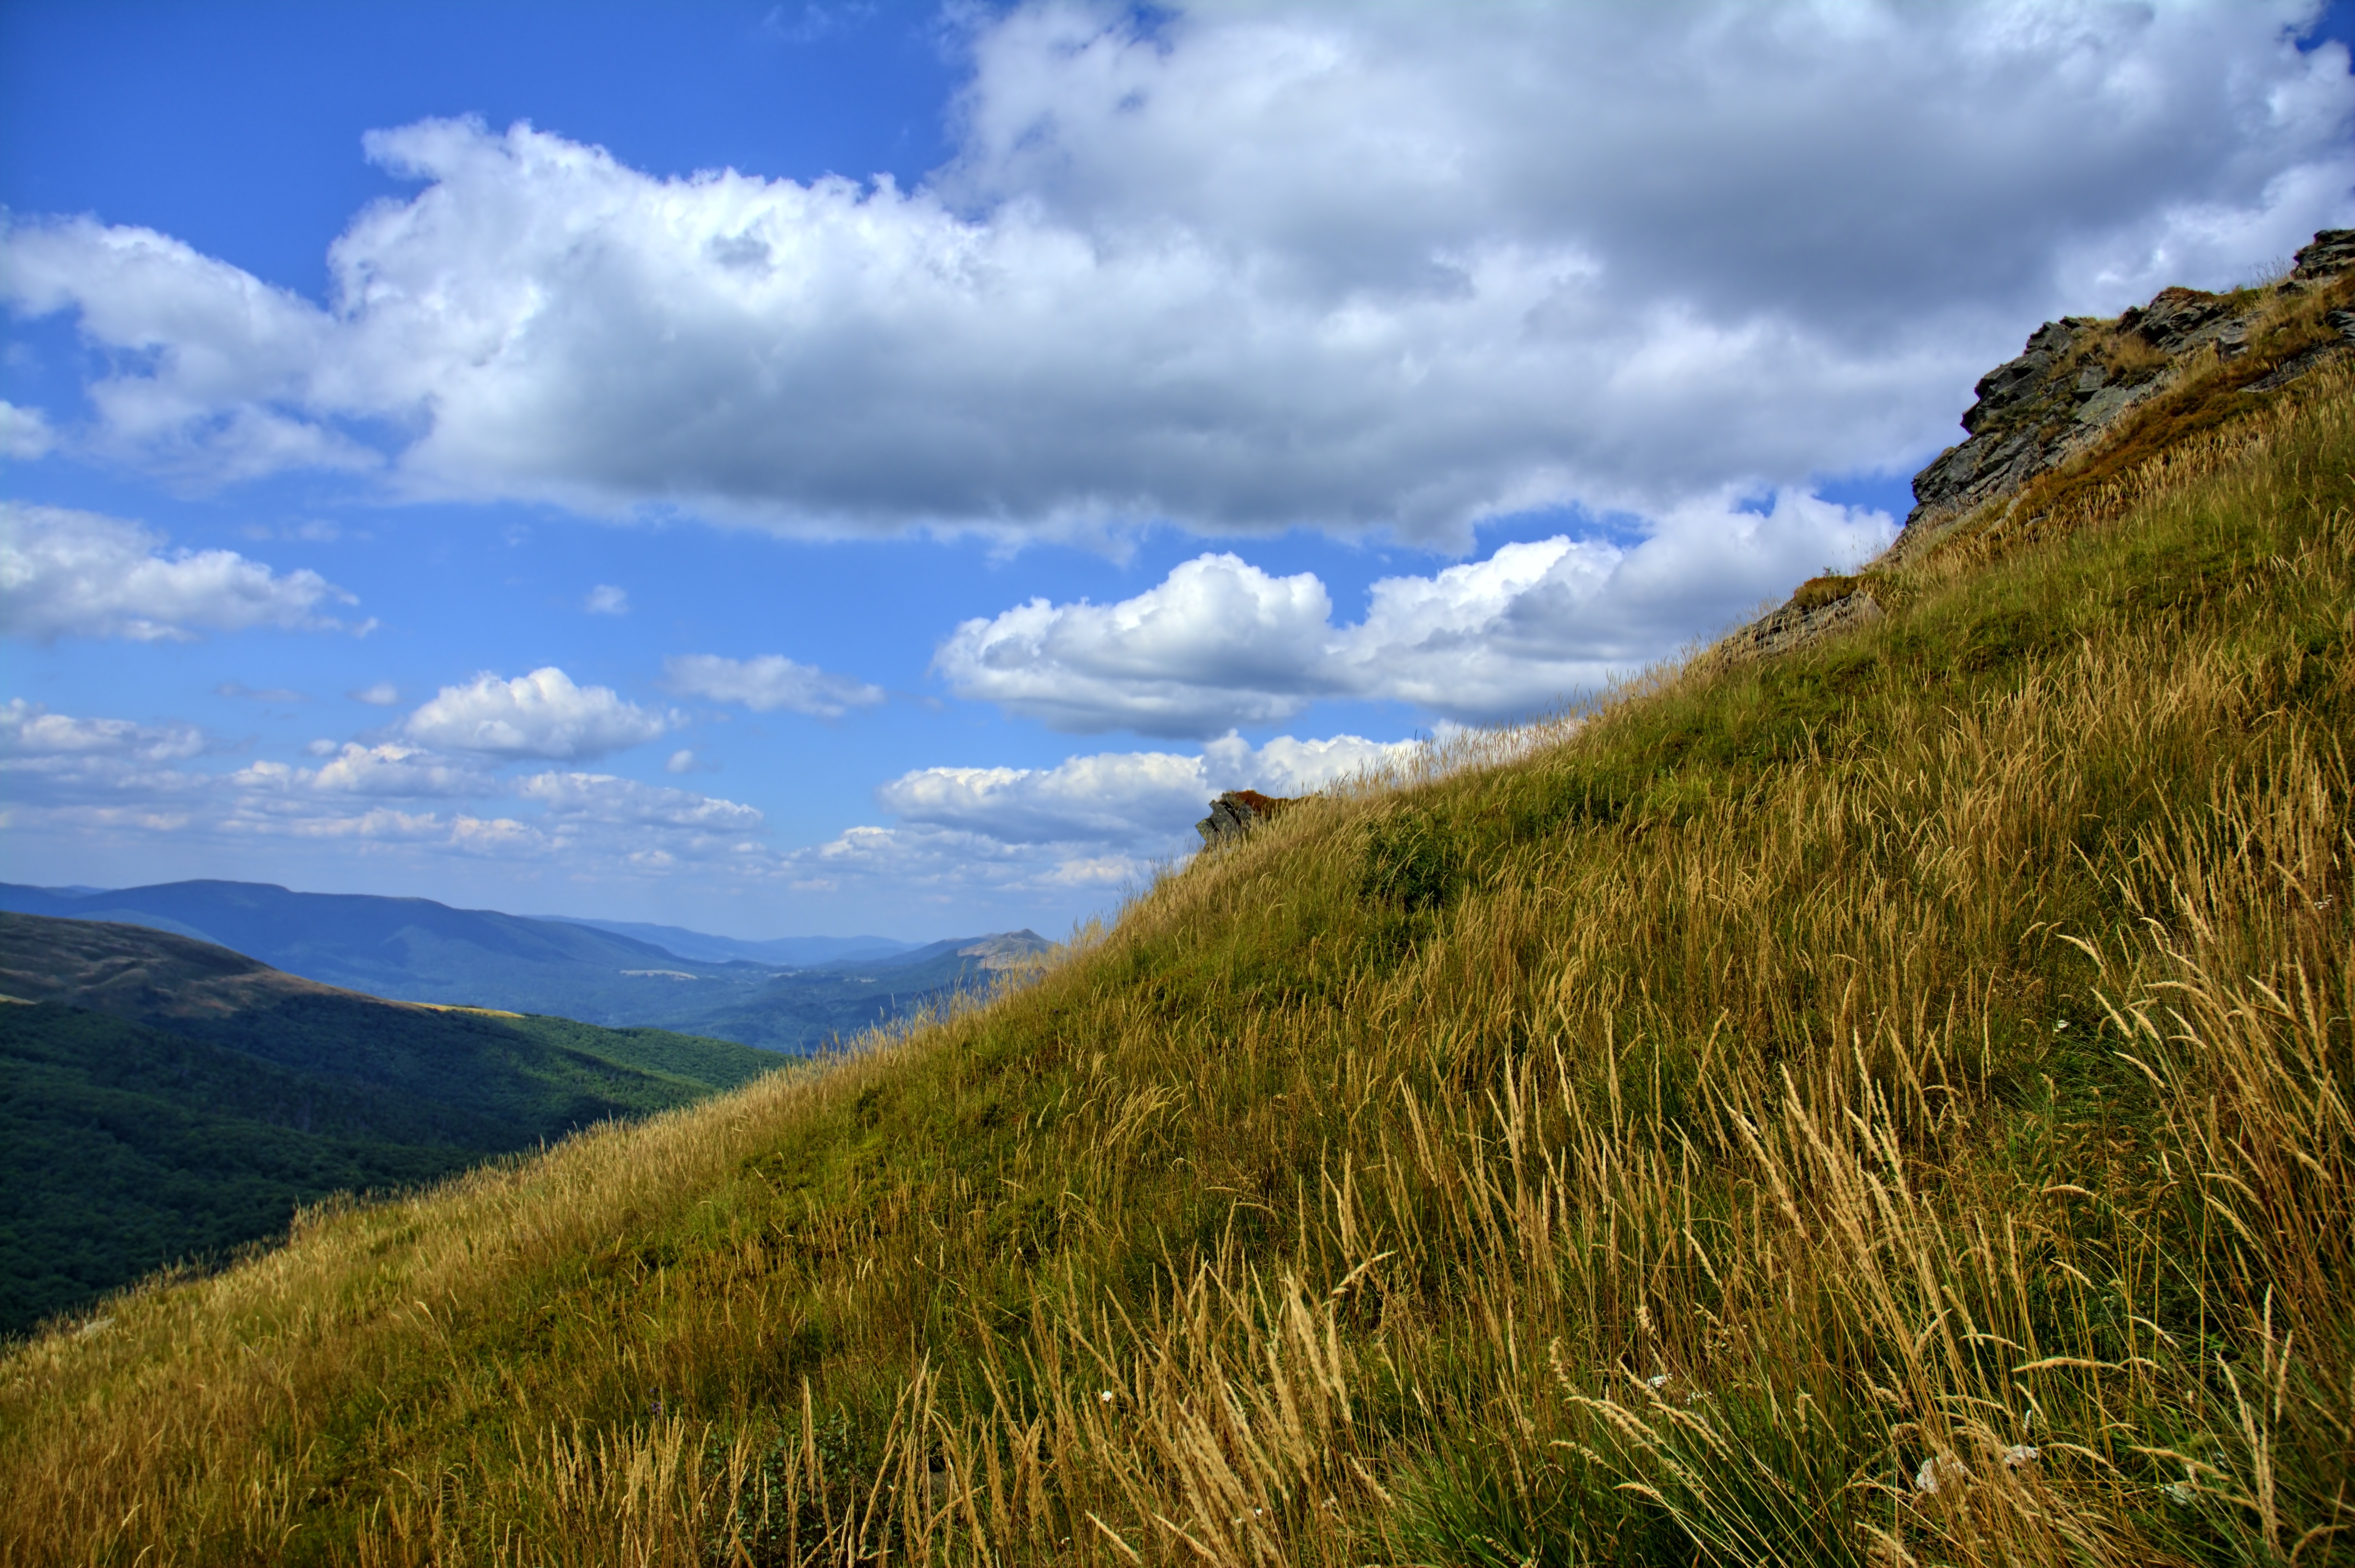
landscape, sea, coast, tree, nature, grass, horizon, wilderness, mountain, cloud, sky, trail, field, meadow, prairie, hill, view, mountain range, panorama, travel, cliff, green, holiday, blue, tourism, highland, terrain, ridge, blue sky, top view, sunny, colors, holidays, mountains, grassland, poland, plateau, fell, habitat, loch, time of year, ecosystem, tops, the silence, peace of mind, rural area, landform, bieszczady, the horizon, meteorological phenomenon, beech berdo, tarnica, natural environment, geographical feature, grass family, mountainous landforms